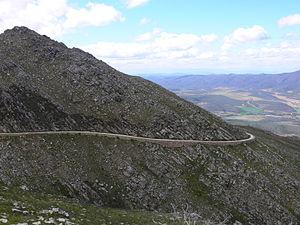
Le col Swartberg, en anglais Swartberg Pass, est un col de montagne routier qui relie par le massif du Swartberg les villes de Prince Albert et d'Oudtshoorn dans la province du Cap-Occidental en Afrique du Sud. Il est considéré comme le plus spectaculaire du pays, voire l'un des plus impressionnants du monde.